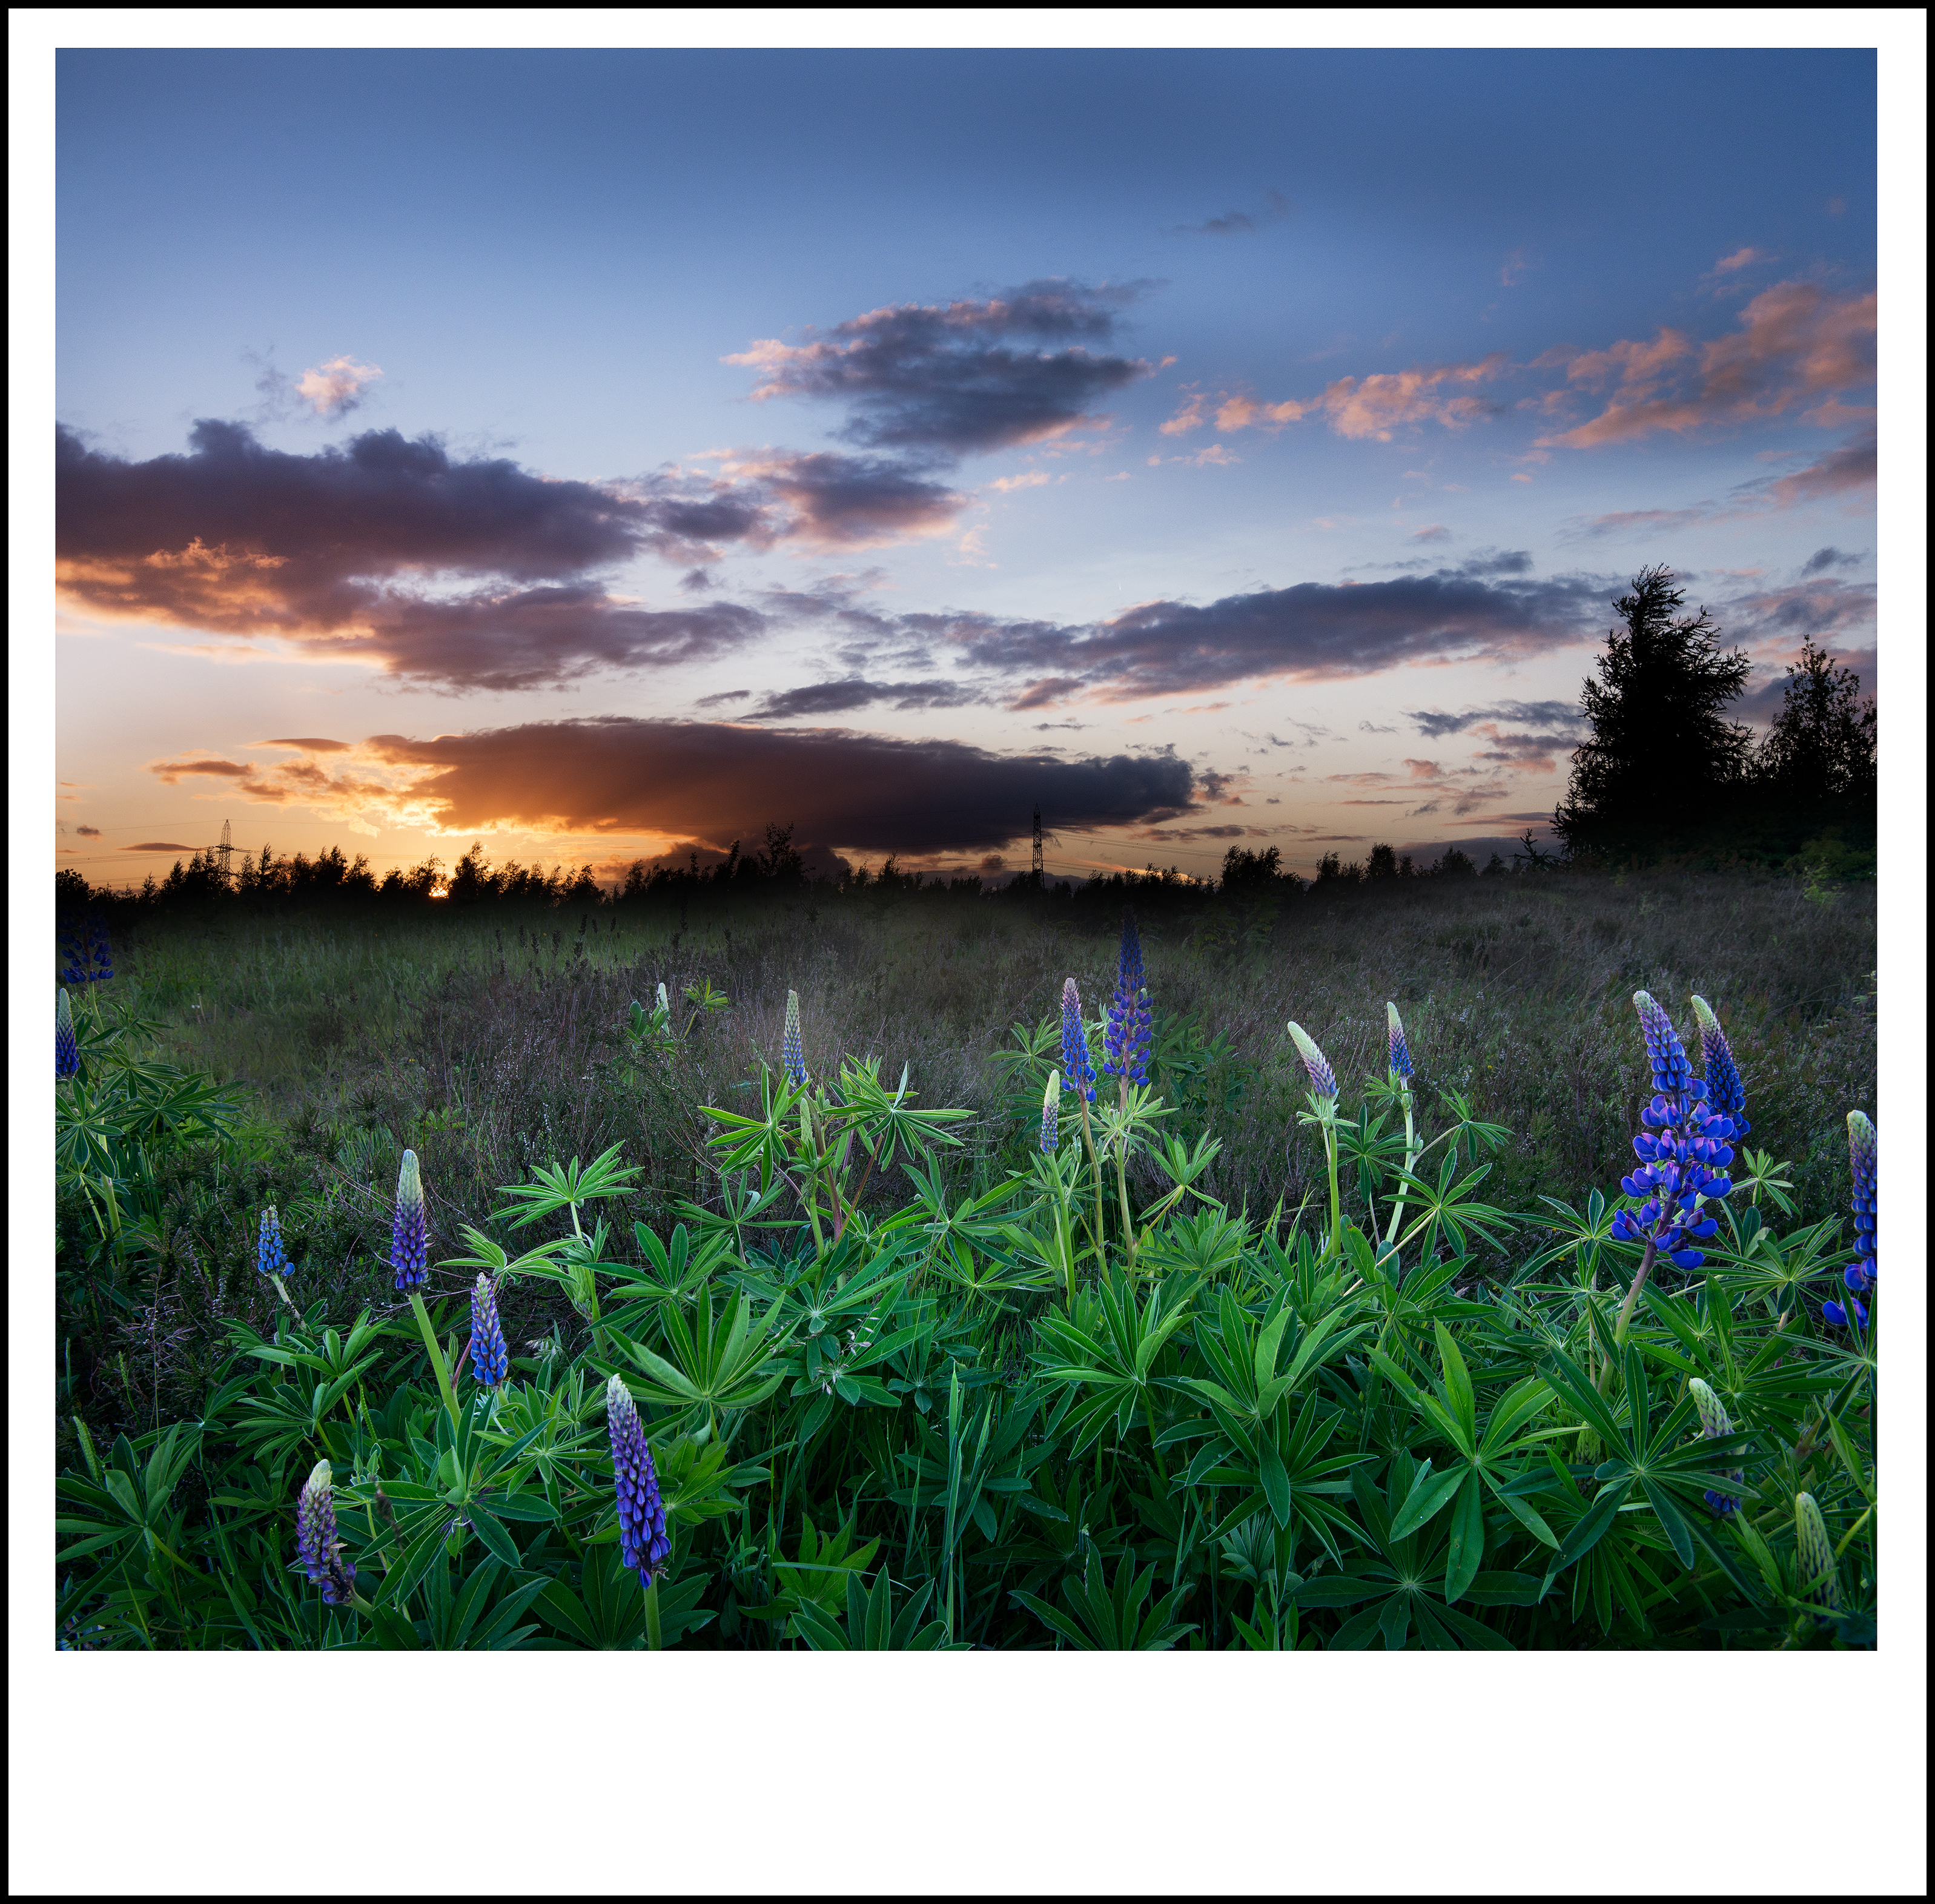
landscape, nature, grass, plant, sky, sunset, field, night, lawn, meadow, prairie, flower, purple, wild, orange, park, blue, nikon, flora, plain, plants, painting, wildflower, flowers, yorkshire, clouds, vivid, grassland, bright, wakefield, nikkor, habitat, blooms, ecosystem, outwood, managed, reclaimed, lofthousepit, loopins, eveniing, natural environment, grass family